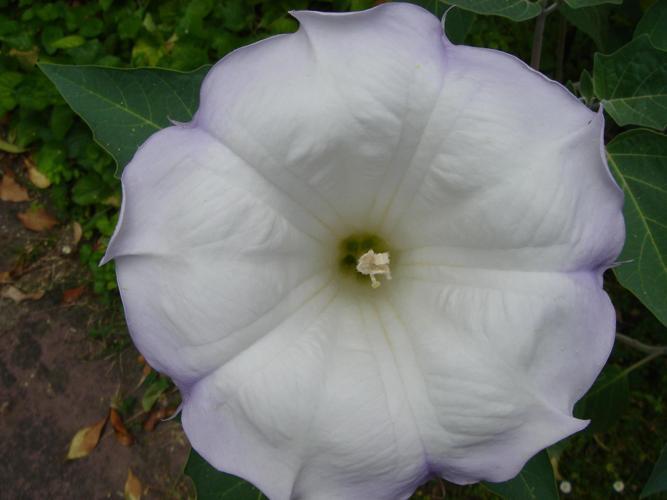
Label: thorn apple